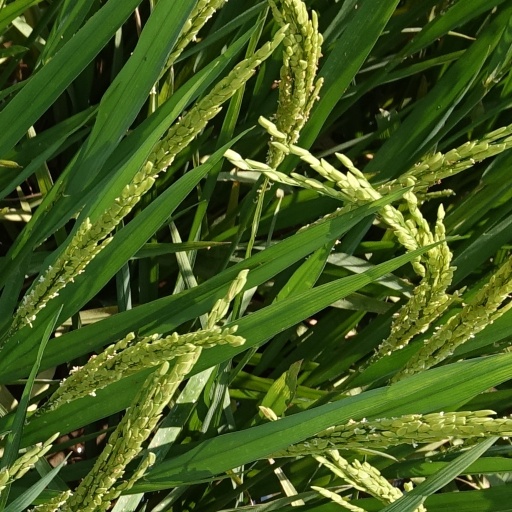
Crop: rice